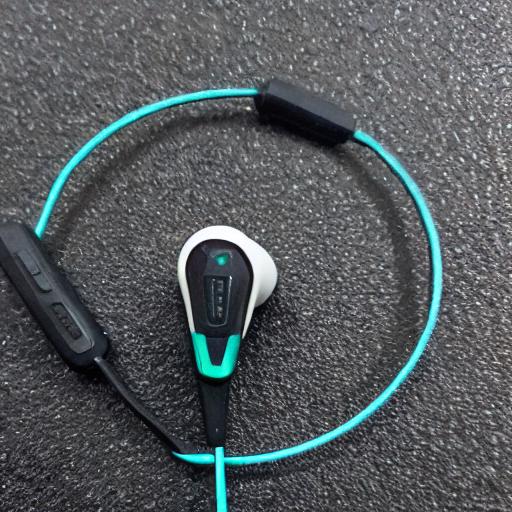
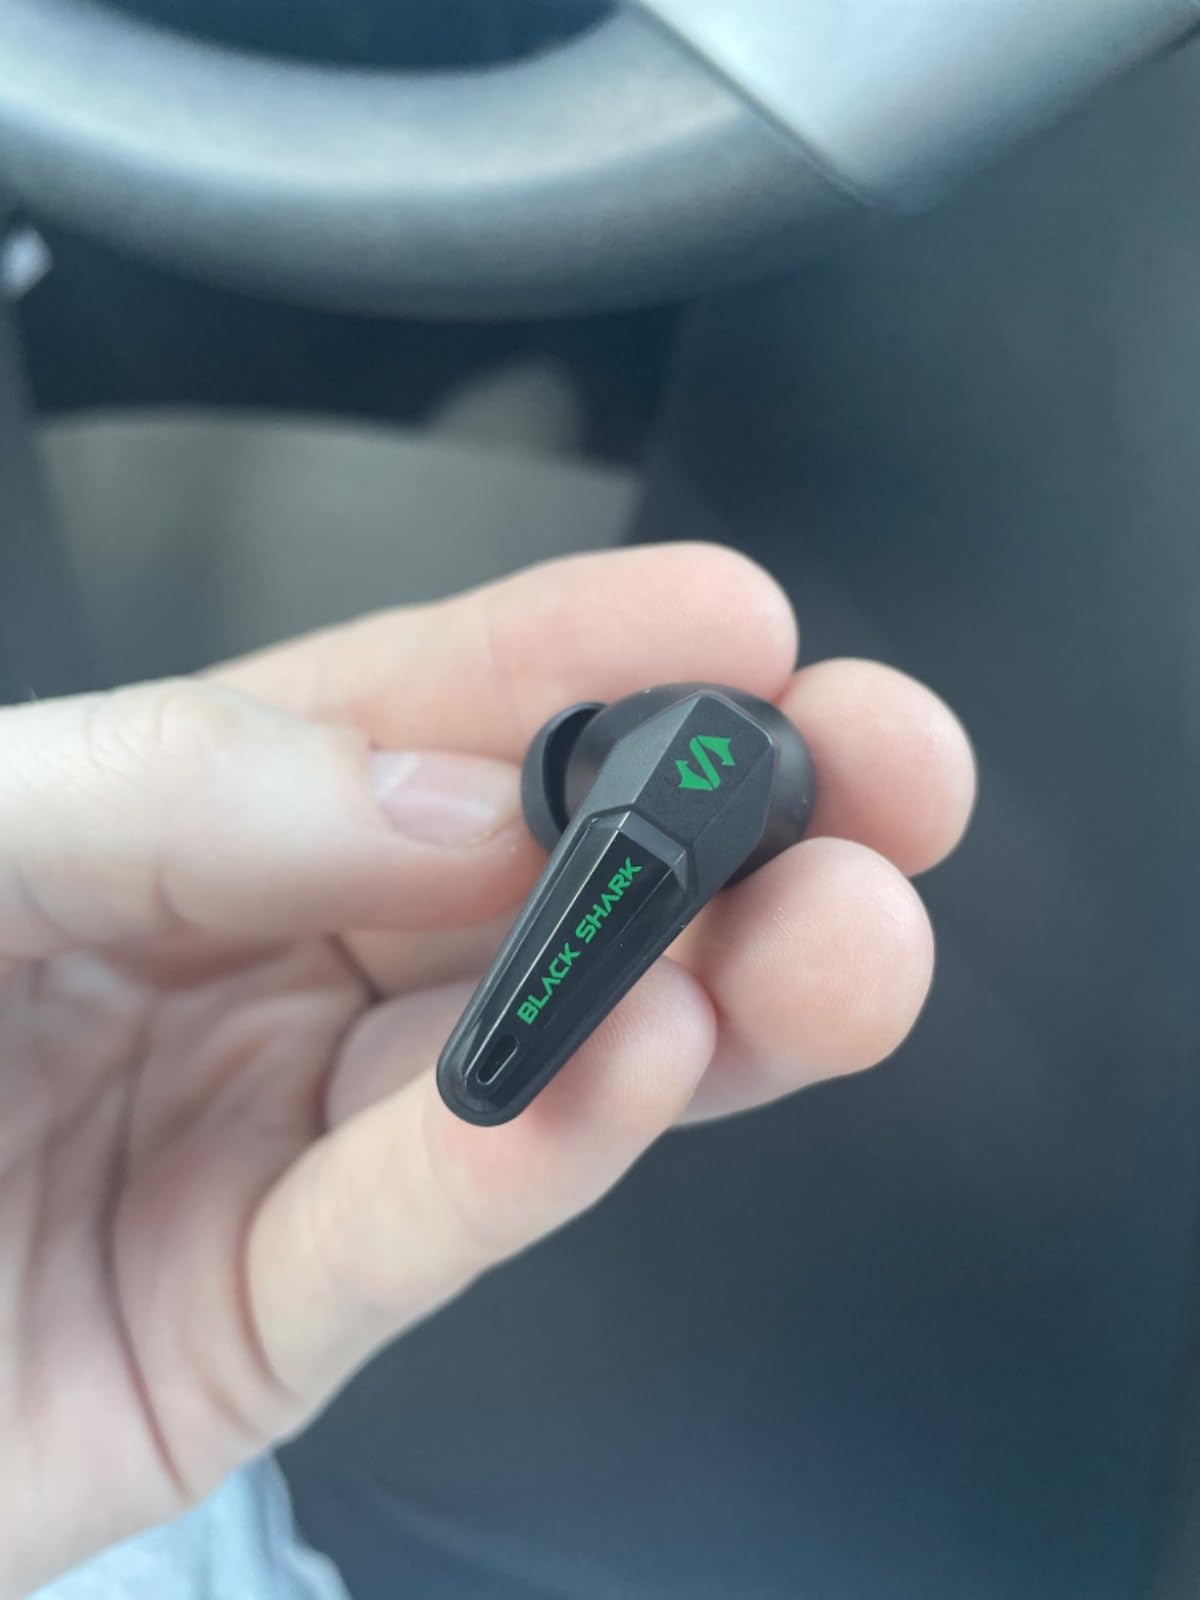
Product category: earbuds
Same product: no